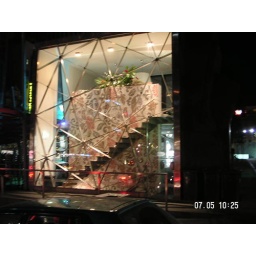
spotted this beautiful cafe by the sidewalk in melbourne city. love the pretty decor and concept.